Harem

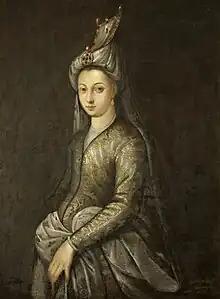
Mihrimah Sultan, daughter of Suleiman the Magnificent

The king's wives, concubines, dancing girls and slaves were not the only women of the Mughal harem. Many others, including the king's mother, lived in the harem. Aunts, grandmothers, sisters, daughters and other female relatives of the king all lived in the harem; male children also lived in the harem until they grew up. Within the precincts of the harem were markets, bazaars, laundries, kitchens, playgrounds, schools and baths. The harem had a hierarchy, its chief authorities being the wives and female relatives of the emperor and below them, the concubines.